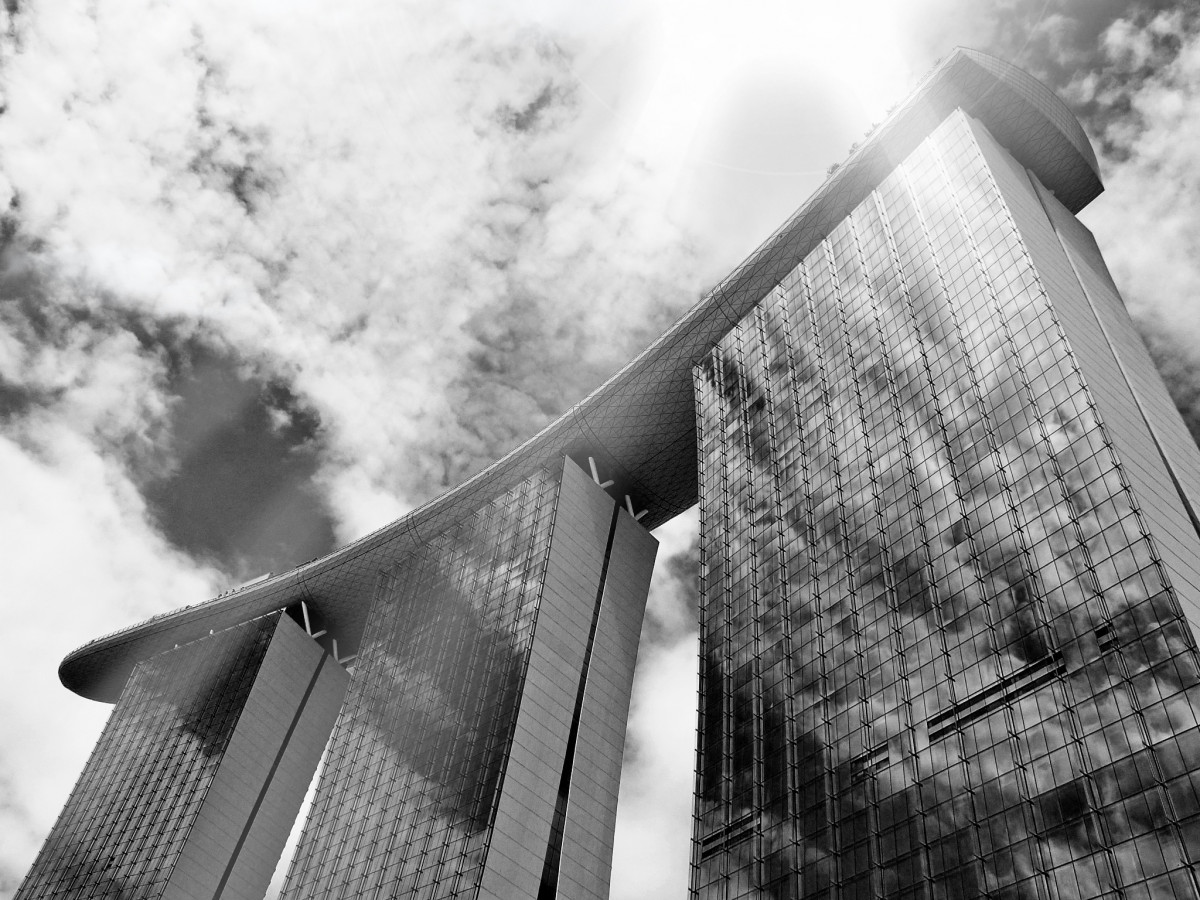
Tags: winter, light, black and white, sunlight, skyscraper, weather, photograph, shape, monochrome photography